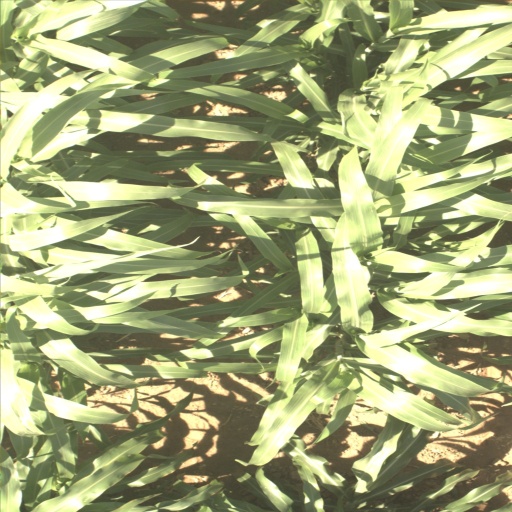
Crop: sorghum